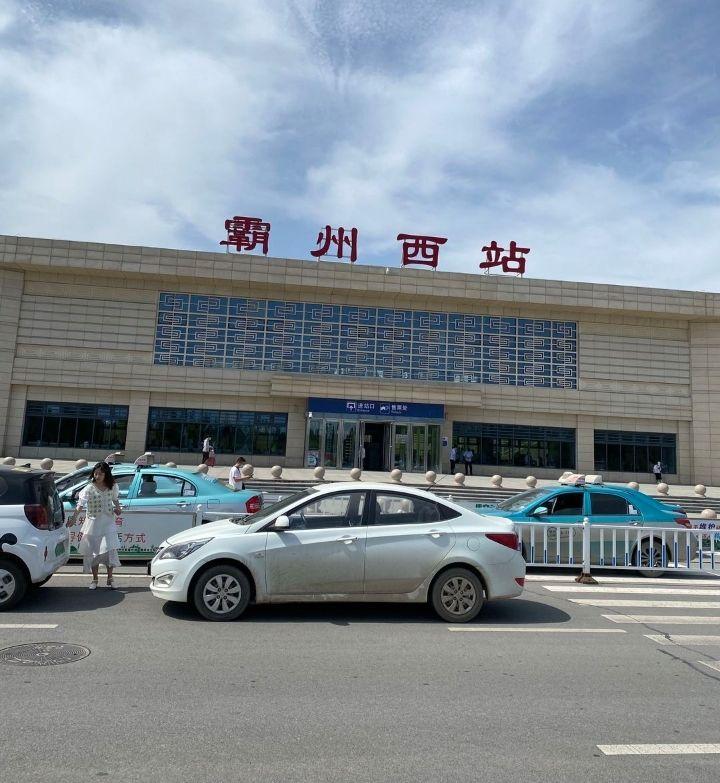
地标名称：霸州西站
所在城市：廊坊市·霸州市